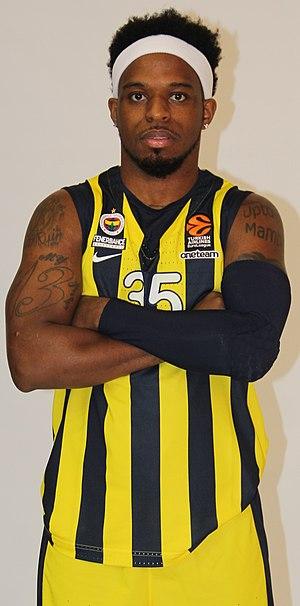
Bobby Dixon, né le 10 avril 1983 à Chicago est un joueur américano-turc de basket-ball. Il joue sous le nom d'Ali Muhammed en Turquie en 2015 pour disputer l'Euro 2015. Mesurant 1,78 mètre, il évolue au poste de meneur de jeu.